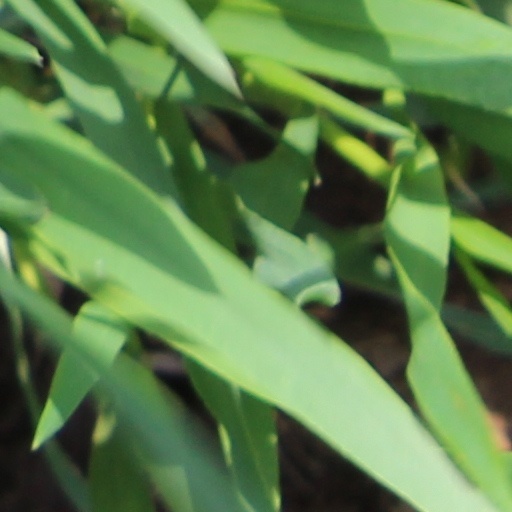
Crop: wheat